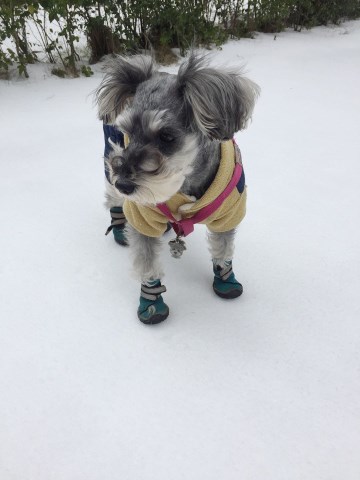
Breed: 2342-n000102-miniature_schnauzer